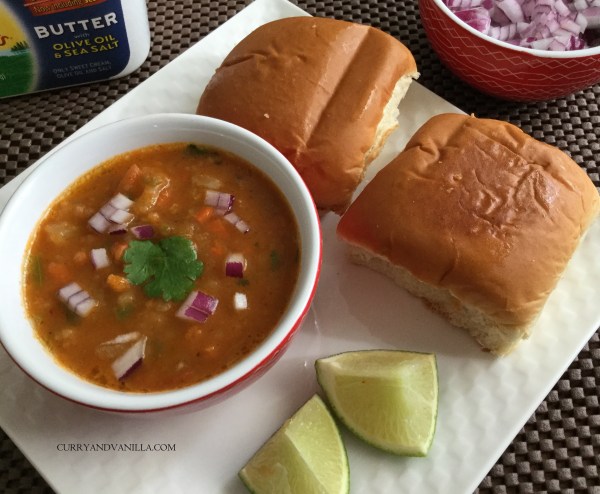
Dish: pav_bhaji